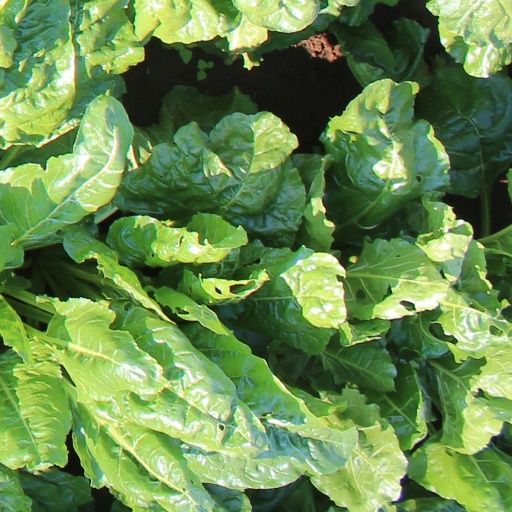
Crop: sugar beet